Wilfrid Kilian

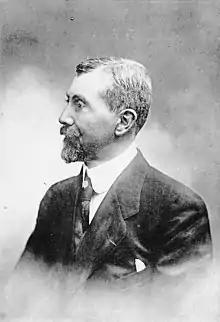
Kilian, c. 1926

Charles Constant Wilfrid Kilian (15 June 1862 - 30 September 1925) was a French geologist, paleontologist, and professor at the University of Grenoble where he was a specialist on Alpine geology. He studied stratigraphy and the oscillations in glaciation.